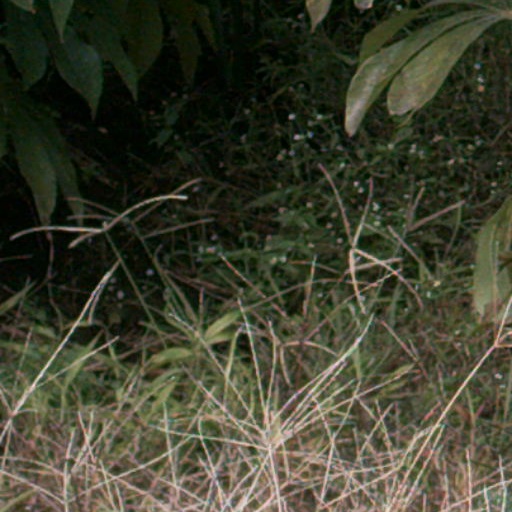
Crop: cassava